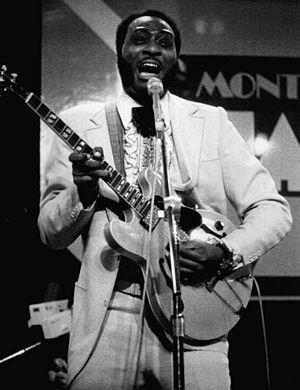
Le guitariste et chanteur américain de chicago blues Eddy Clearwater à Montreux.
Eddy Clearwater, nom de scène d'Edward Harrington, dit Clear Waters, The Chief ou Guitar Eddy, est un chanteur et guitariste américain de blues, né à Macon dans le Mississippi le 10 janvier 1935 et mort à Skokie dans l'Illinois le 1ᵉʳ juin 2018.